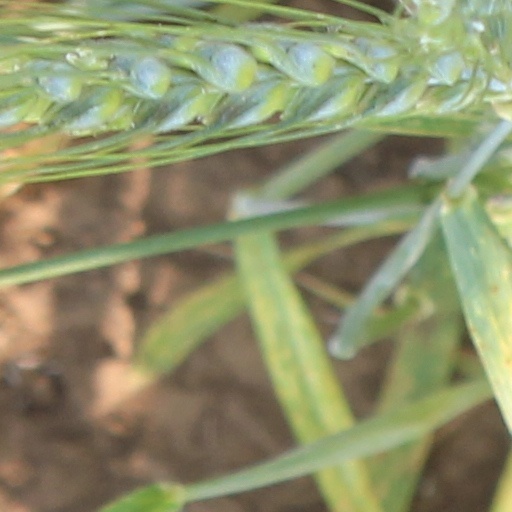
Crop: wheat